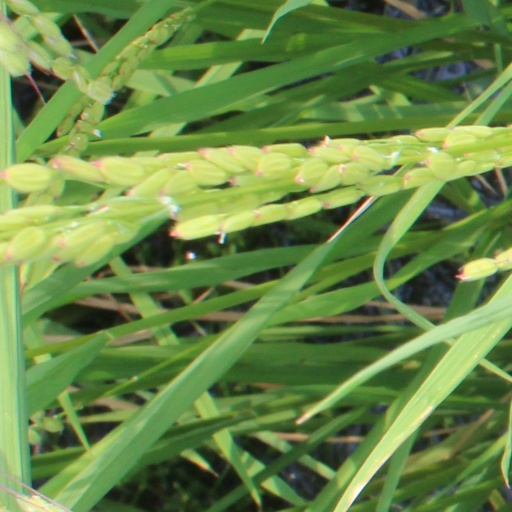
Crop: rice